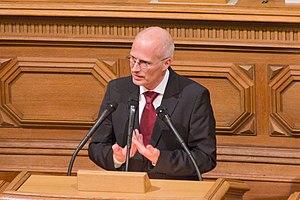
Le premier bourgmestre de Hambourg est le chef du gouvernement de la ville libre et hanséatique de Hambourg.
Le Parti social-démocrate d’Allemagne, qui a été fondé en 1875, est le plus vieux parti politique d'Allemagne. C'est le seul des grands partis actuels de la République fédérale d'Allemagne qui existait sous une forme comparable avant la Seconde Guerre mondiale. C'est, avec la CDU, le parti politique allemand ayant le plus d'adhérents avec un total de 500 000. Après la guerre, il a longtemps été le seul parti de gauche de taille notable du pays, jusqu'à la création de Die Linke, plus à gauche.